Maria Moravskaya

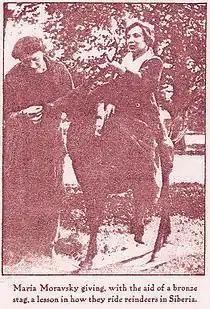
Maria Moravsky on horseback.

In 1917 Moravskaya took a trip to Japan. From Japan she travelled to Latin America and then she moved to the US. In accordance with her memories, the motives for immigration to the United States were an idealized idea about the country and her aspiration for a "mix of typical Russian and typical American to make a new, gentle, judicious and harmonious creature". Later, the new country had disappointed Moravskaya by spiritual impoverishment of society, manifestations of racism and low level of political freedoms, and she had been declaring against this in the local mass media. For example, in one of her first English-language articles named "Your Newspapers and Ours" she proved that American journalists in the peaceful year of 1919 have lesser freedom of expression than their Russian colleagues under tsar Nicholas II even in war conditions. Ten years later, in 1946 Moravskaya had written a letter to Ehrenburg and she acknowledged her nostalgia for Russia and her doubts about whether her creative work was needed in the US: (I, Maria Moravskaya, was a poet in Russia and now I has almost forgotten how to speak Russian. I write in English solely... and live as dead, as dead for poetry because it is not worth to write poems here...")